Amos Steck

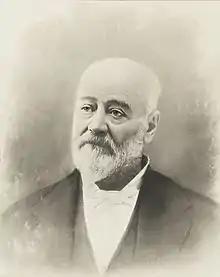
Steck, circa 1864

Amos Steck (January 8, 1822 – November 17, 1908) was an American lawyer and politician. He served as Postmaster in 1859, then mayor of Denver, Colorado from 1863 to 1864. He also was School Board president, and elected to the state legislature. He died in 1908. Amos Steck Elementary School is named after him.